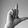
ASL letter: L